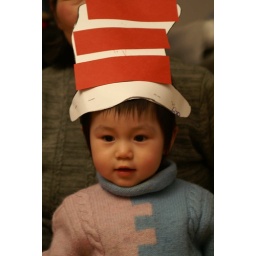
cat in the hat